Saratoga Battle Monument

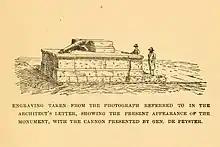
Saratoga Battle Monument under construction in 1877

On 17 October 1877, 100 years to the day after Burgoyne's surrender, the cornerstone of the monument was laid with great pageantry, including a parade two miles long to the site, music, speeches and the reading of Fitz-Greene Halleck's "The Field of Grounded Arms":